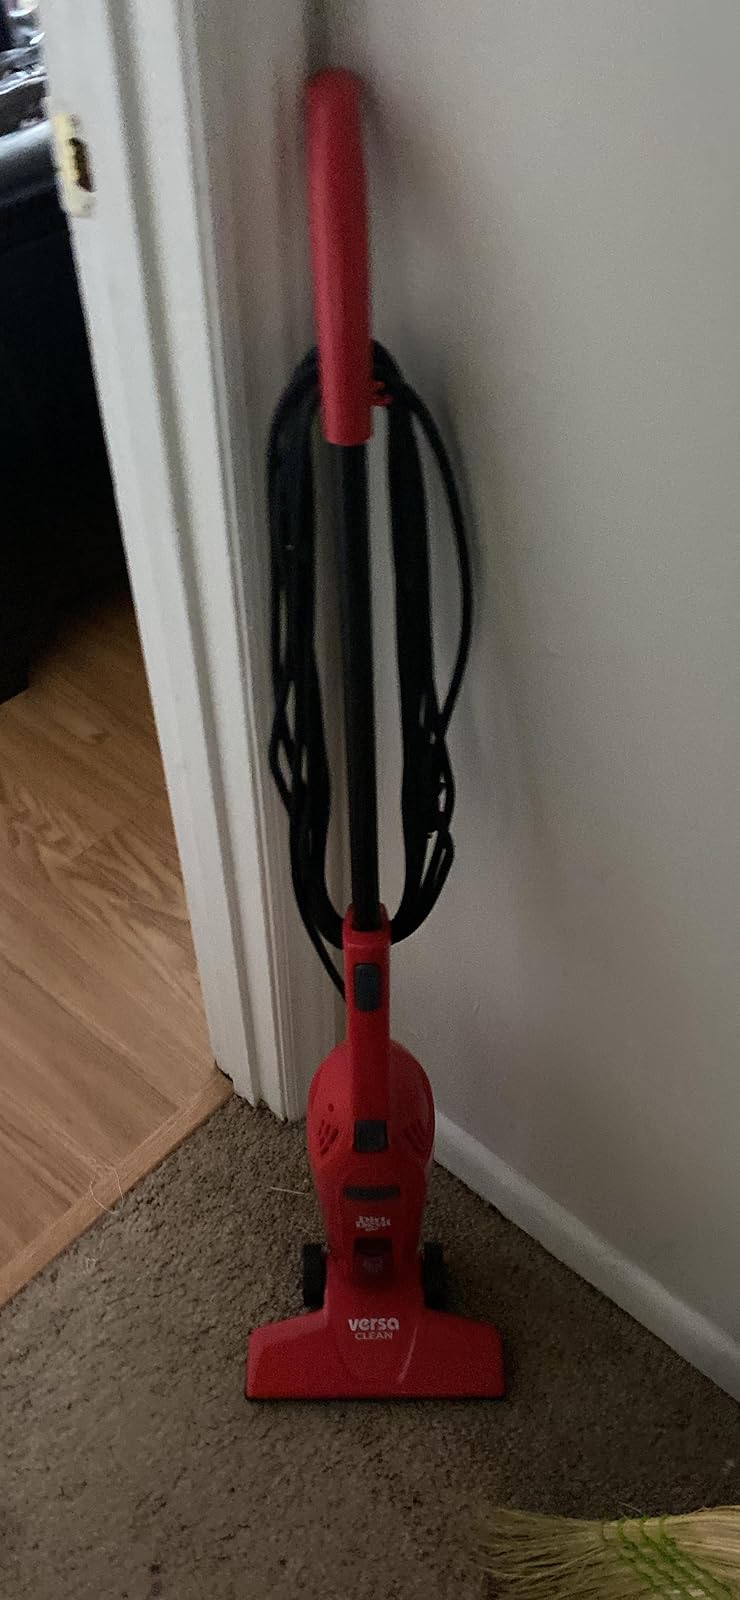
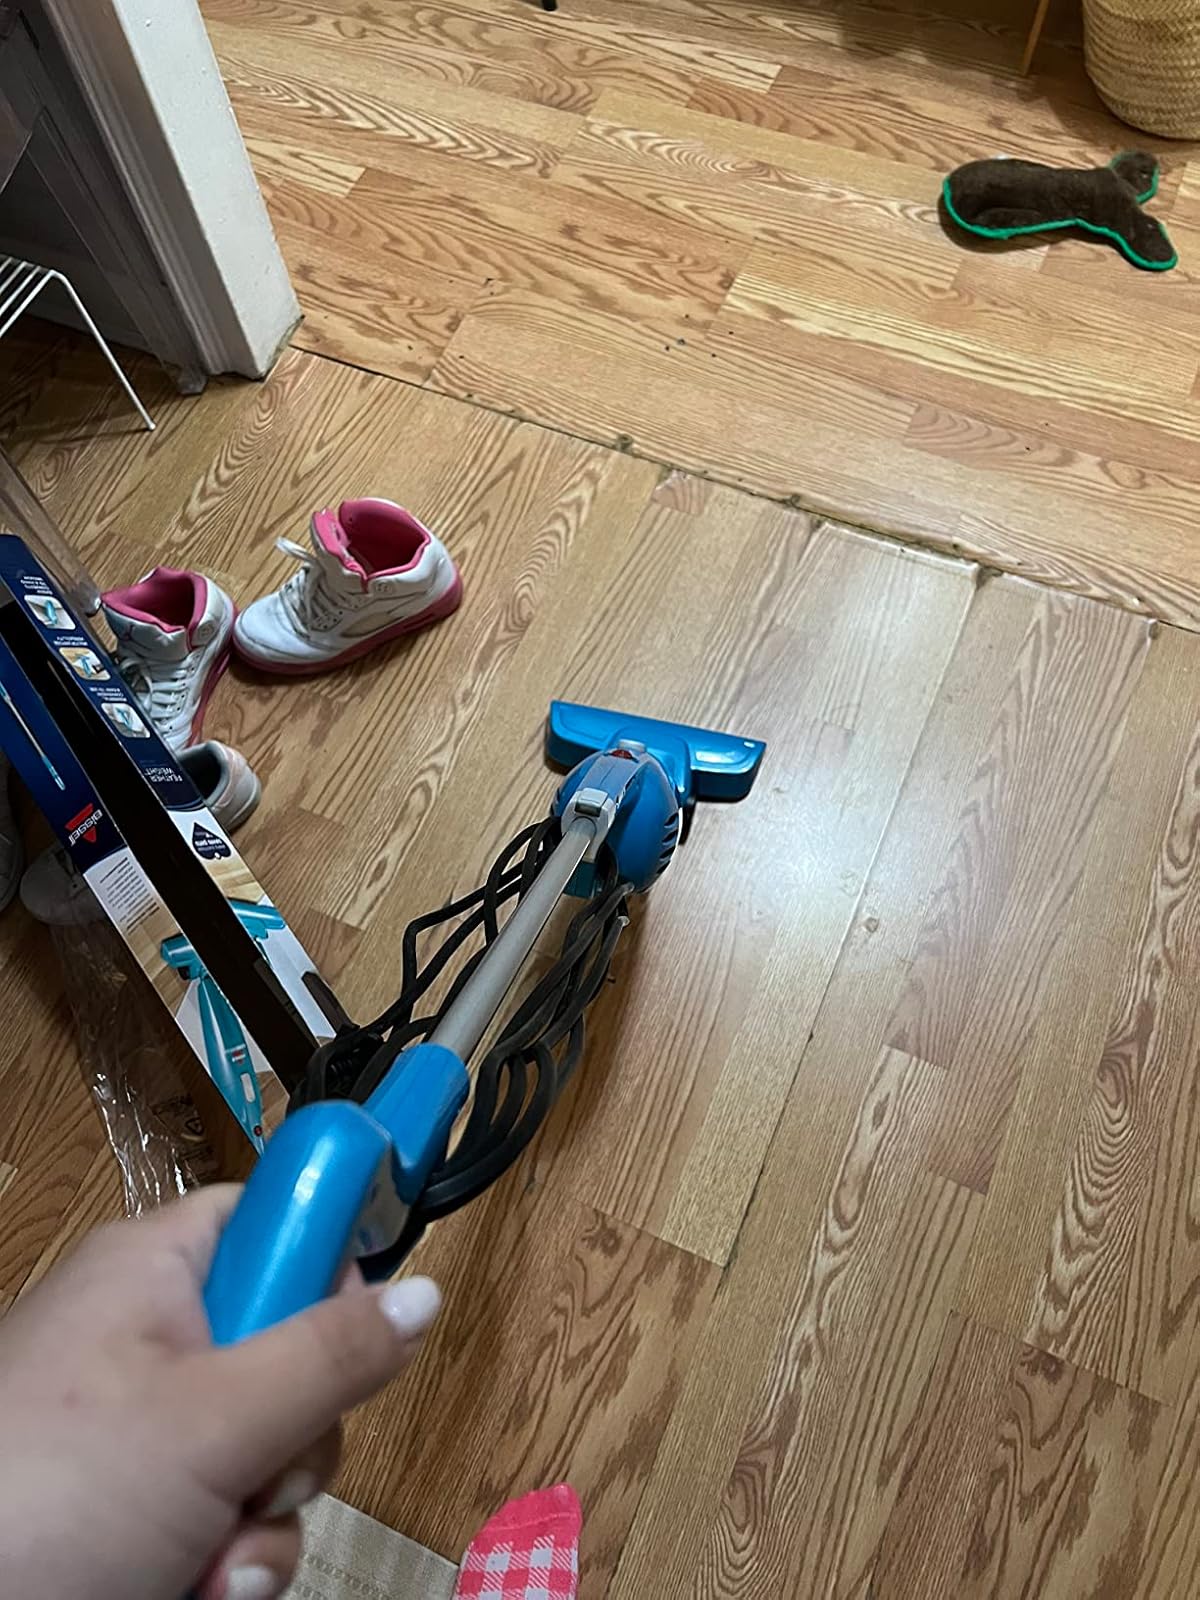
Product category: items_vacuum
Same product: no